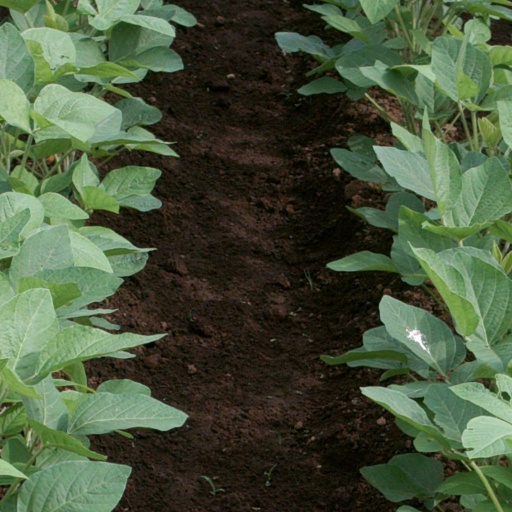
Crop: soybean